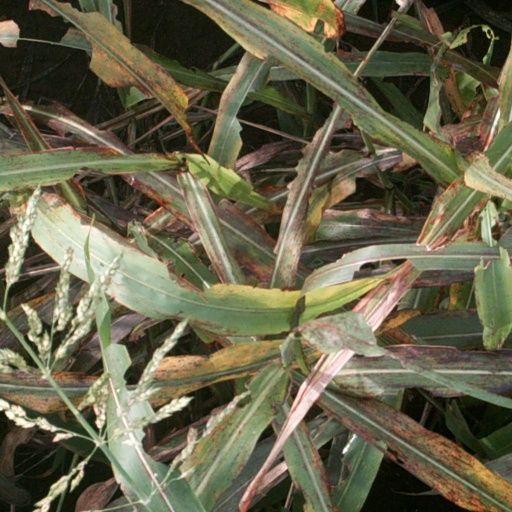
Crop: sorghum